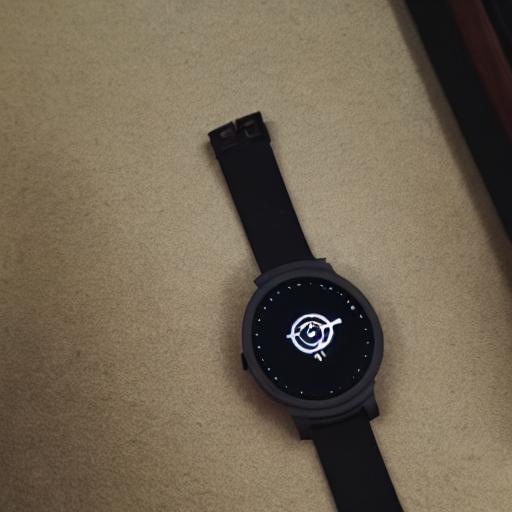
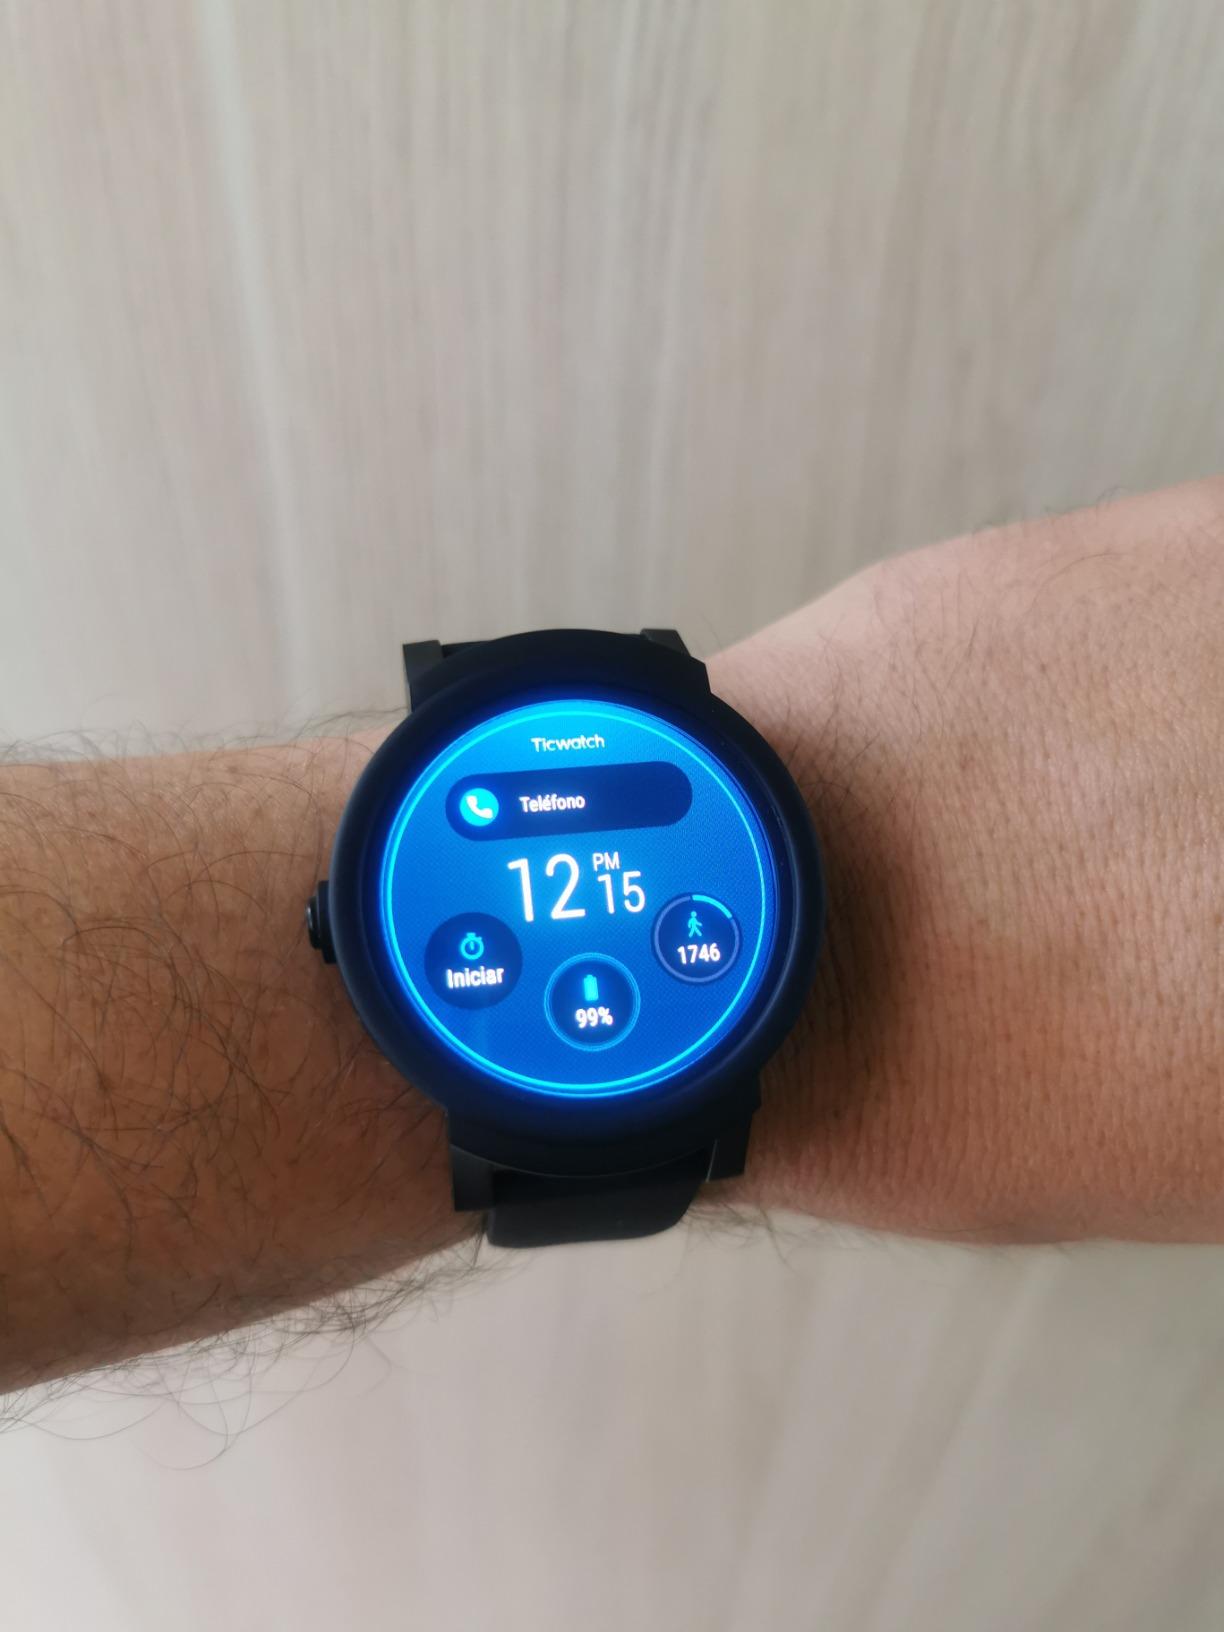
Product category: smartwatch
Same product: no